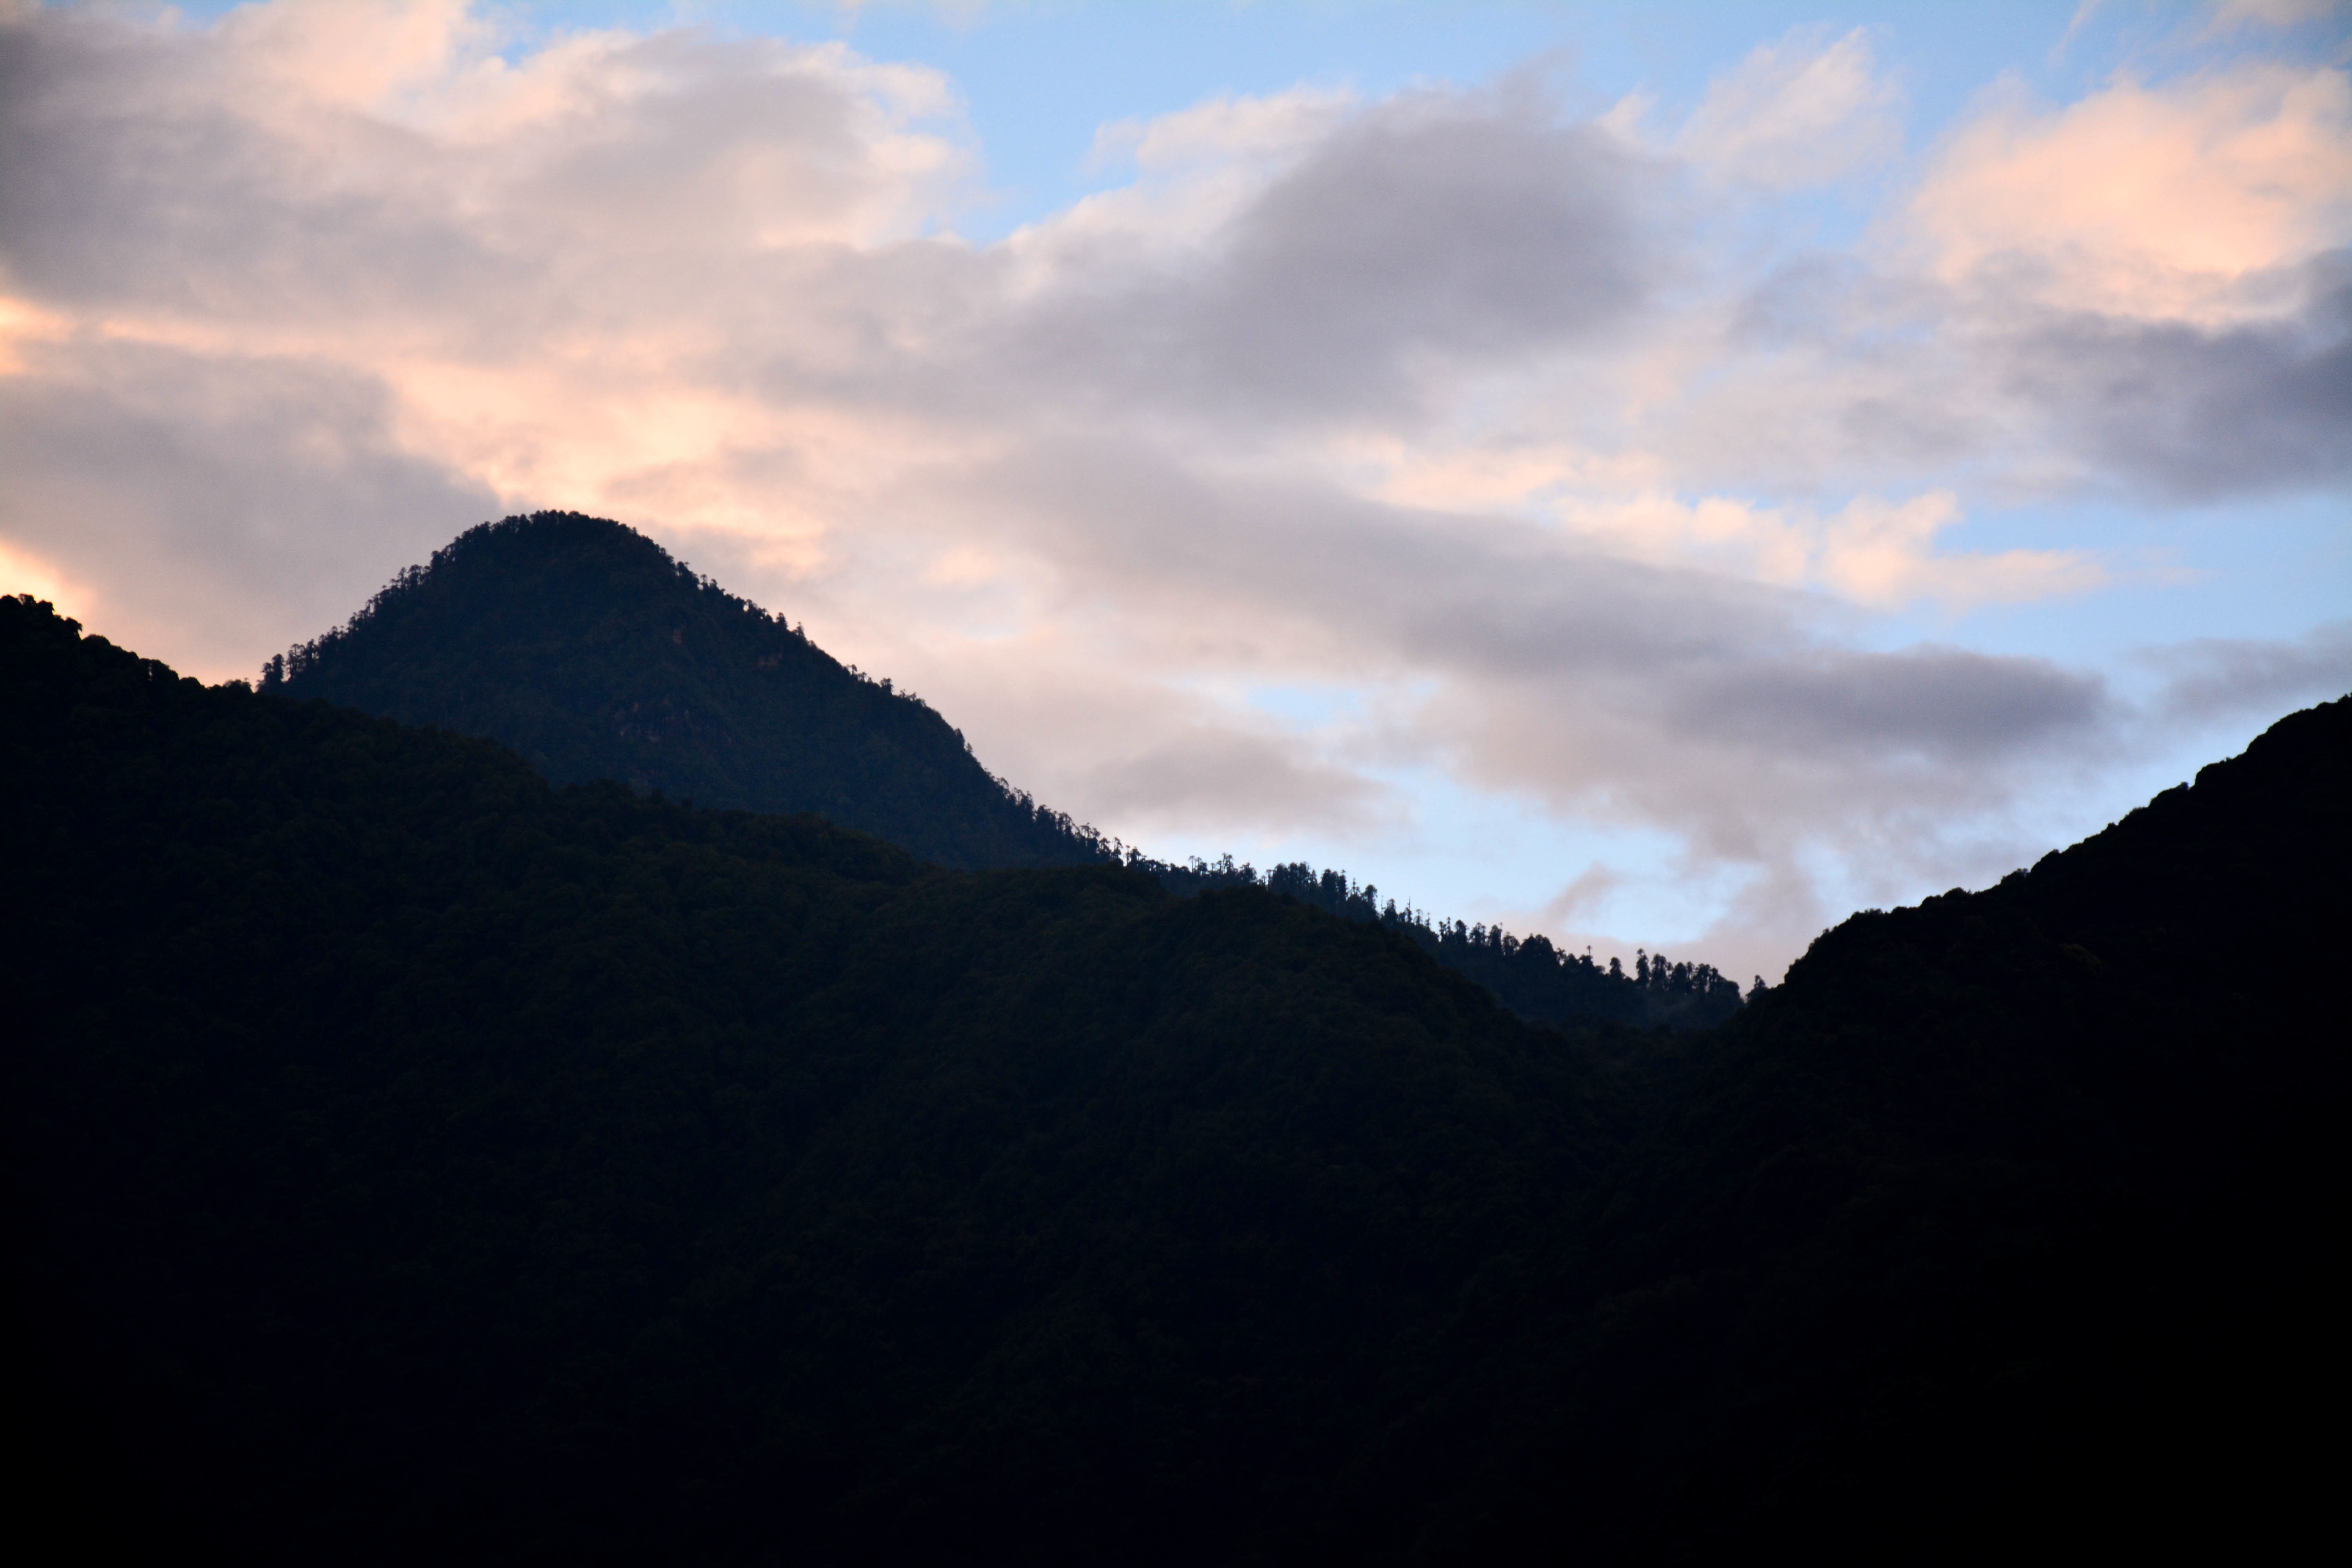
nature, horizon, mountain, cloud, sky, sunrise, sunset, sunlight, morning, hill, dawn, mountain range, dusk, summit, landform, geographical feature, atmospheric phenomenon, mountainous landforms